Z22 (computer)

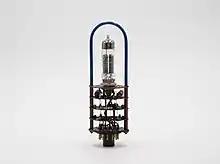
ZUSE Z22 single-tube logic module

The Z22 operated at 3 kHz operating frequency, which was synchronous with the speed of the drum storage. The input of data and programs was possible via punch-tape reader and console commands. The Z22 also had glow-lamps which showed the memory state and machine state as output.